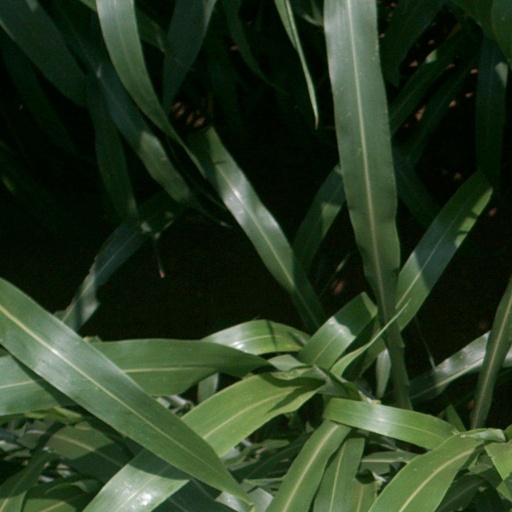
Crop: sorghum